Jānis Klovāns

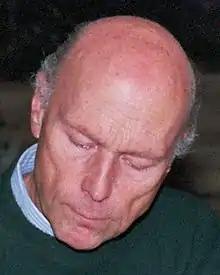
Klovāns at Bad Liebenzell, 1996

Jānis Klovāns (April 9, 1935 – October 5, 2010) was a Latvian chess player who held the FIDE title of Grandmaster and the ICCF title of Correspondence Chess Grandmaster. He was a career officer in the Soviet Army.